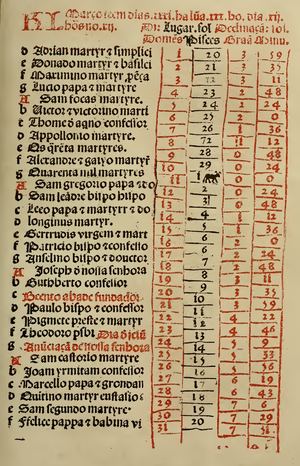
Une page du ""Regimento do estrolabio e do quadrante"", table solaire unique. Table du mois de mars
L’astrolabe nautique est un ancien instrument de navigation servant principalement à faire le point, soit déterminer la latitude.